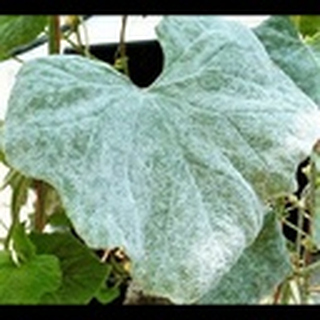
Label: cotton_powdery_mildew